Saint-Léger-sous-Beuvray

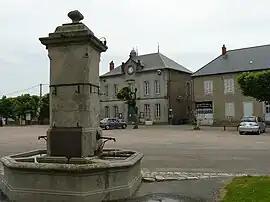
The town hall and surroundings in Saint-Léger-sous-Beuvray

Saint-Léger-sous-Beuvray is a commune in the Saône-et-Loire department in the region of Bourgogne-Franche-Comté in eastern France.